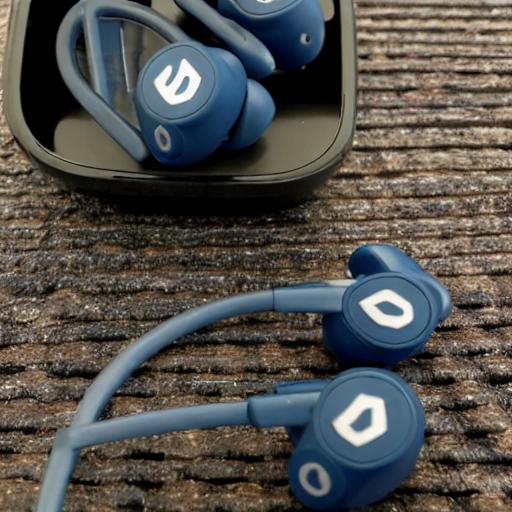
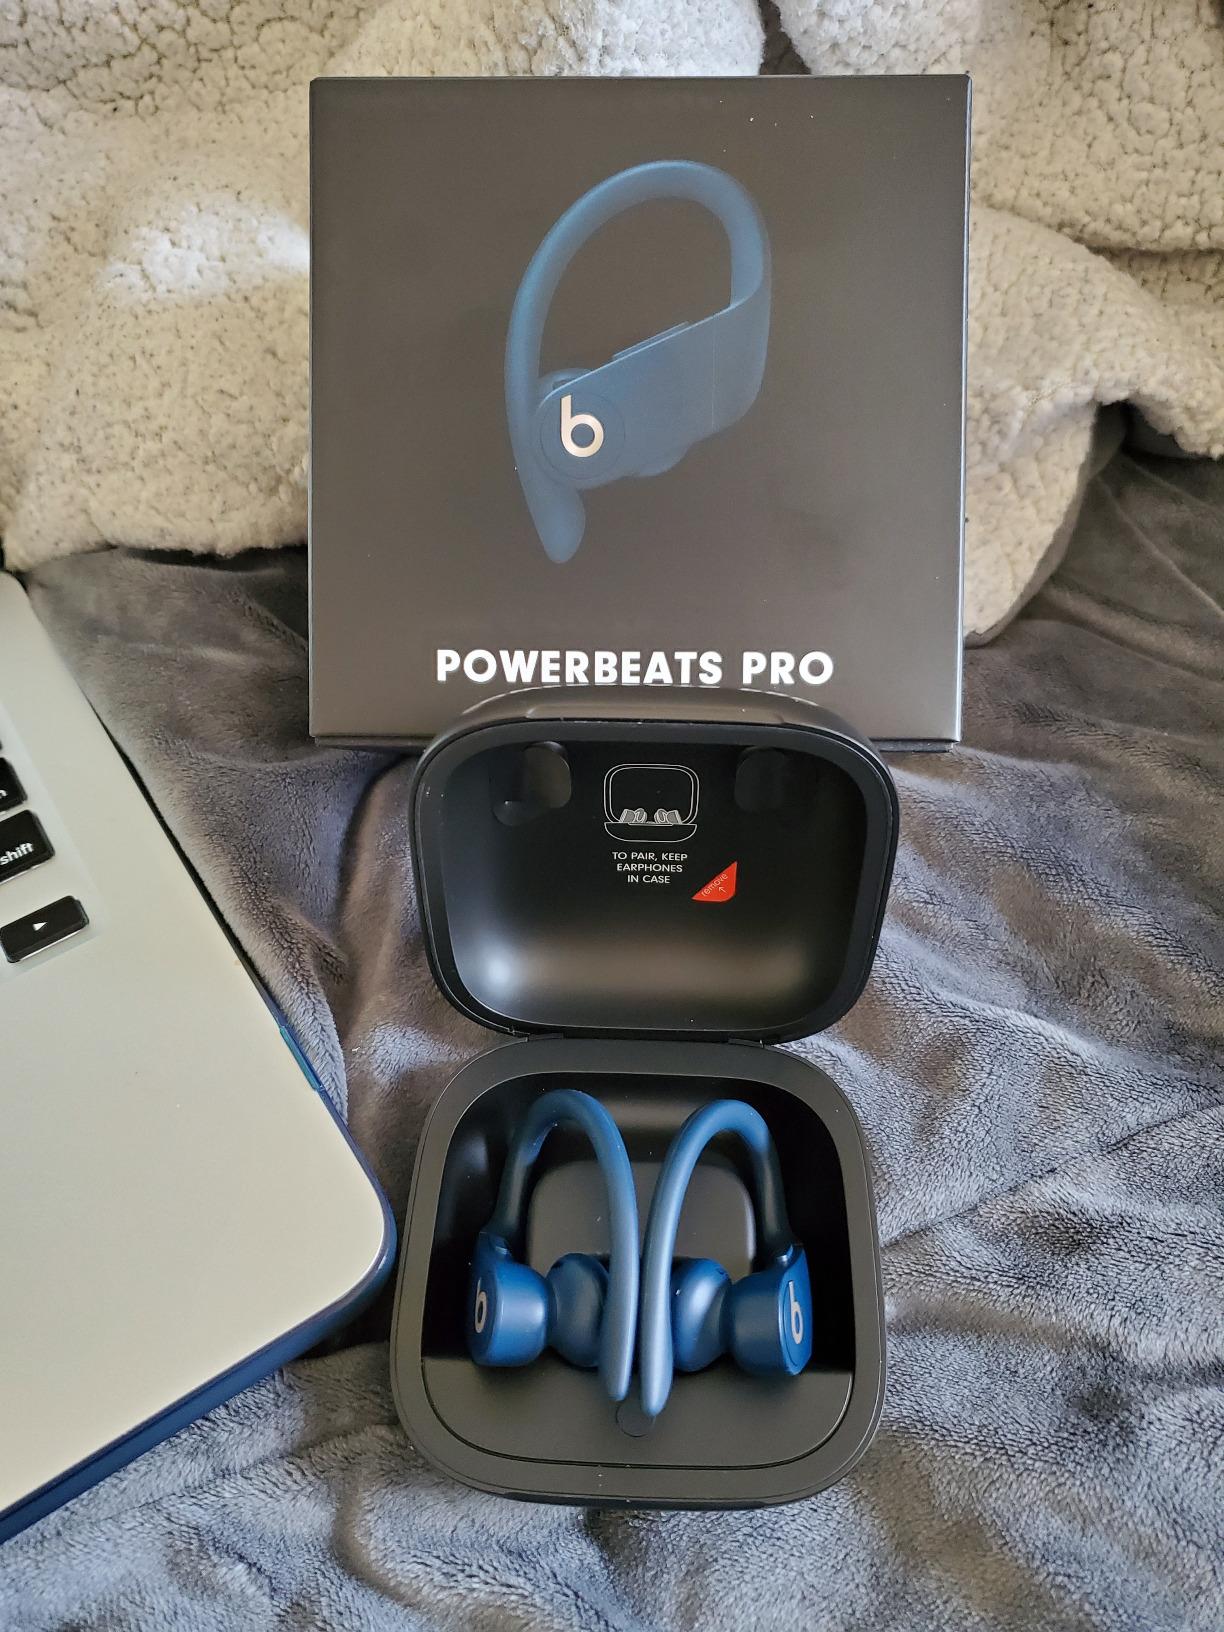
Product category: earbuds
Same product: no